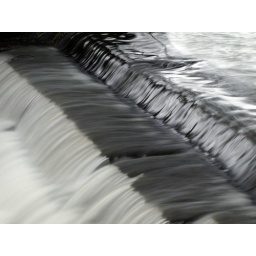
Black &amp;amp; white picture of water flowing over a salmon ladder on the river Axe, Devon